Gangachara Bridge, Rangpur

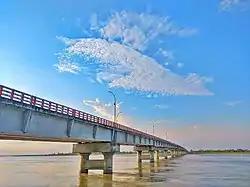

Gangachara Bridge is located on the river Teesta on the Lalmonirhat-Rangpur highway in Gangachara Upazila of Rangpur District. The construction work of the bridge lasted from 2007 to June 2012. The bridge was inaugurated by Prime Minister Sheikh Hasina on 20 September 2012. The bridge is long and wide. The bridge is made of 16 individual spans on 16 pillars. The total cost of construction of the bridge is 1.2209 billion taka. The width of the river is . The approach road is .